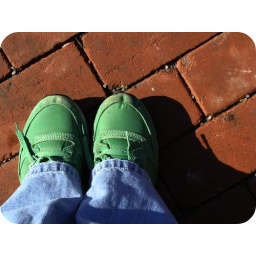
green shoes in westport